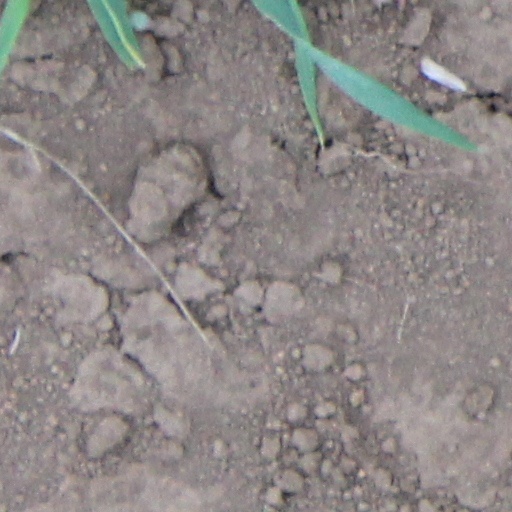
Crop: wheat